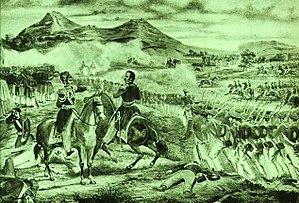
Juan Manuel de Rosas, surnommé « le Restaurateur des lois », était un homme politique et militaire argentin, qui fut gouverneur de la province de Buenos Aires et dirigea de 1835 à 1852 la Confédération argentine.
Tout au long d’une grande partie du XIXᵉ siècle, l’Argentine fut le théâtre d’une série de guerres civiles, à l’issue desquelles fut finalement établie la forme de gouvernement qui régit ce pays encore aujourd’hui.
12 janvier, expédition Erebus et Terror : le Britannique James Clark Ross prend possession de la Terre Victoria en Antarctique ; il découvre la barrière de Ross et l’île de Ross.